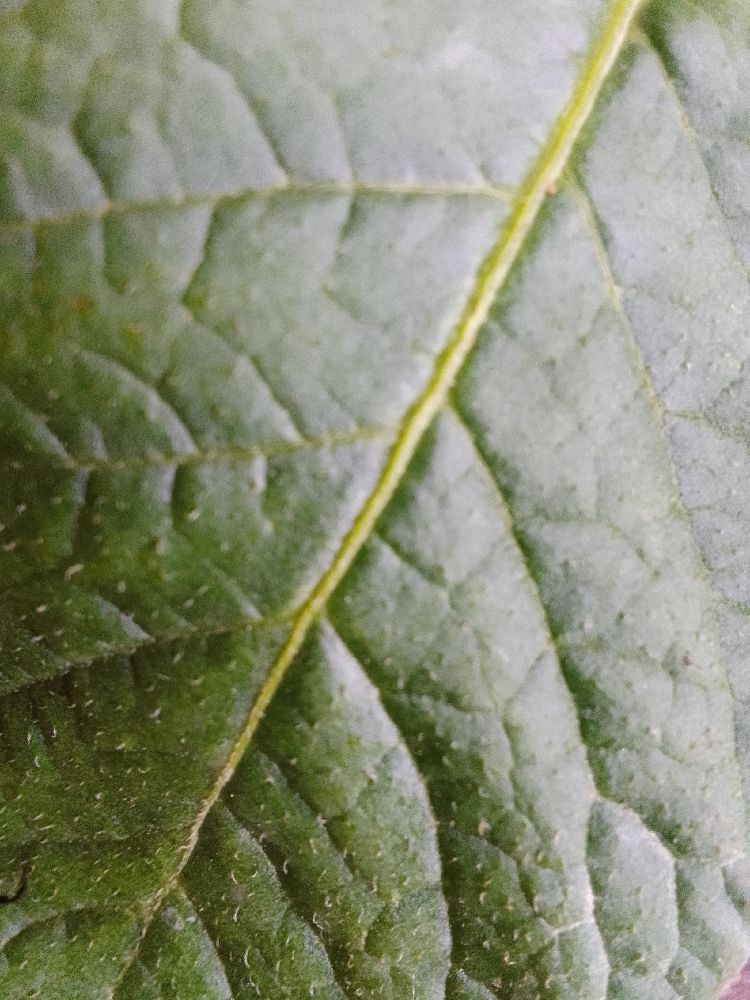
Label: Healthy